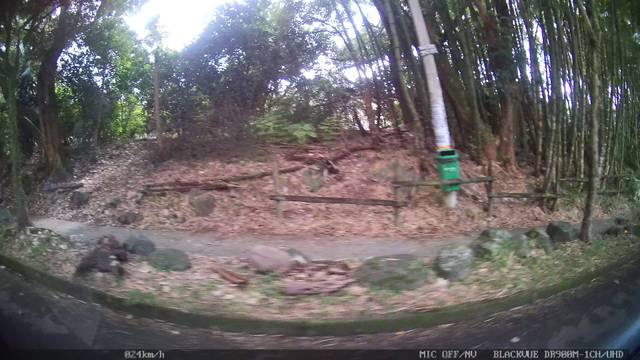
Region: Colombia
Coordinates: 6.232, -75.551